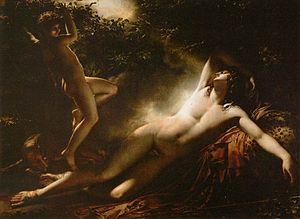
La peinture romantique est un courant pictural issu du romantisme qui s’étend environ de 1770 à 1870 et peut être divisé en trois périodes distinctes :